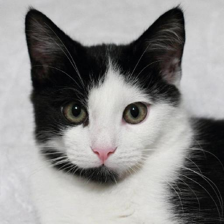
Label: animals